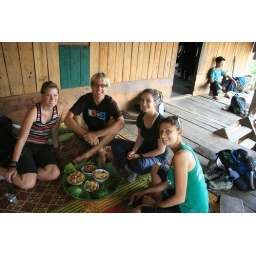
Pork with peppers, eggs scrambled with green onions, and mixed vegetables with sticky rice (wrapped in banana leaves)